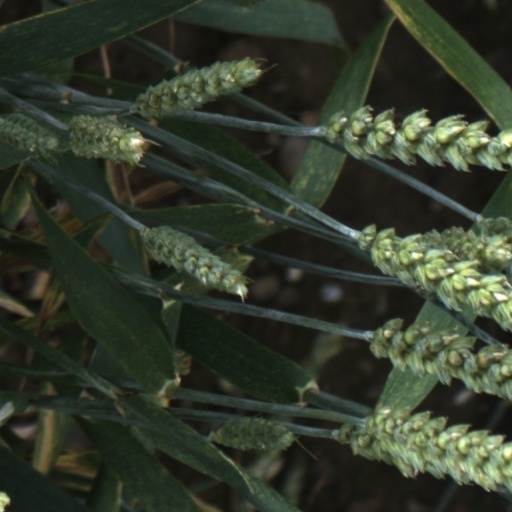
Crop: wheat